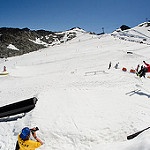
Label: glacier